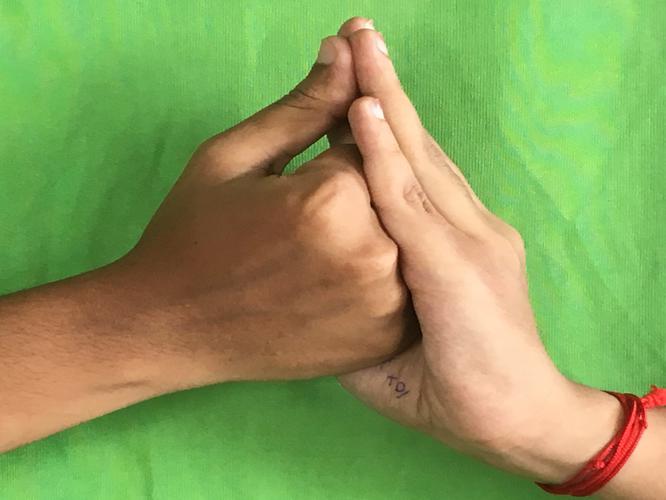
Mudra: Shanka
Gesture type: double_hand